Orchid (screamo band)

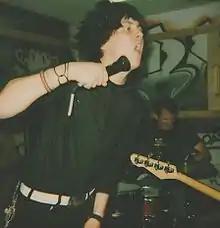
Jayson Green (front) and Jeffrey Salane (back) performing in Bloomington, Indiana in 2000.

Orchid is an American screamo band from Amherst, Massachusetts. Originally active from 1997 until 2002, they released several EPs and splits as well as three studio albums. The band consists of lead vocalist Jayson Green, drummer Jeffrey Salane, guitarist Will Killingsworth, guitarist Brad Wallace and bassist Geoff Garlock.